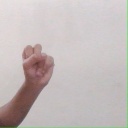
अक्षर: स